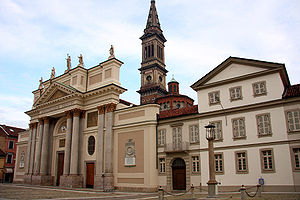
Piemonte / Billedgalleri
Piemonte er en region i Norditalien ved foden af Alperne op mod Schweiz. Den største by og hovedstad i regionen er Torino, som er et industricentrum, her findes hovedsæderne for Fiat, Alfa Romeo, Lancia og Iveco.